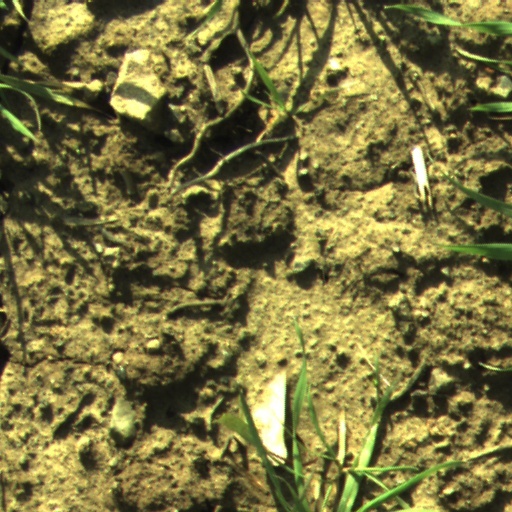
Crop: wheat